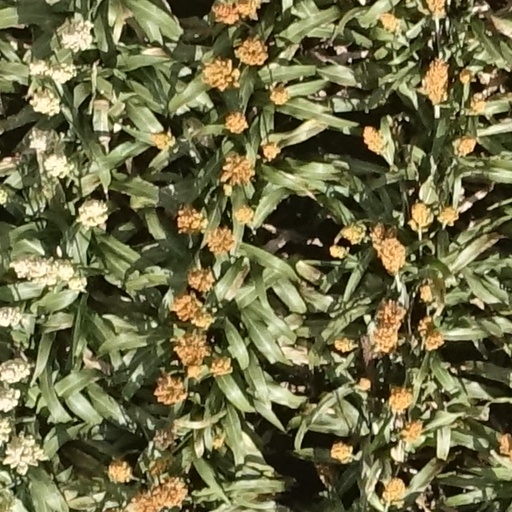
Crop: sorghum